Chris Rodrigues

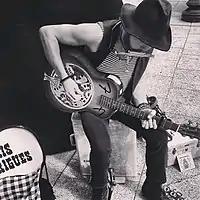
Chris Rodrigues busking in Asheville 2015

Born on June 7, 1989, in Asheville, North Carolina, the son of Teresa Lundsford and Bill Rodrigues. He was raised in the Asheville, North Carolina area and graduated from North Buncombe High School. His father left when he was five years old. He started doing odd jobs, including cleaning, with his mother at a very young age to help her pay the bills. He was given his first guitar as a toddler and learned to play at a very early age. During grade school and high school Chris played with various bluegrass, metal, and rock and roll bands. In an effort to help raise money for bills, Chris Rodrigues eventually took to street performing in Asheville, North Carolina.